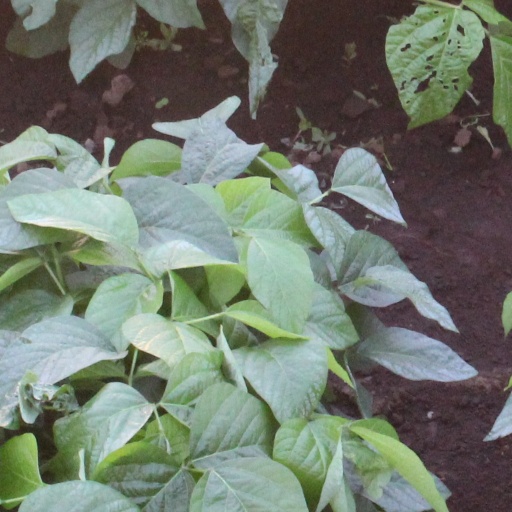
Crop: soybean